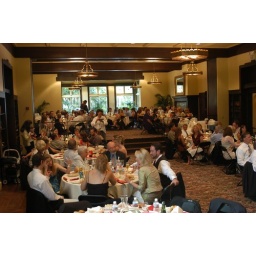
that window is the front of the hotel that faces the street. notice everything is dimly glowy. nothing white in the room.